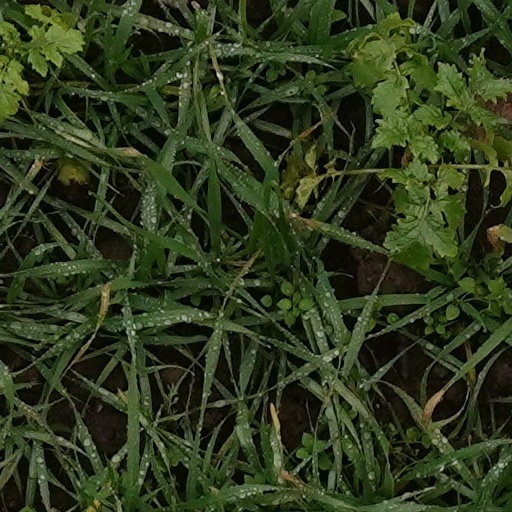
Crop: wheat